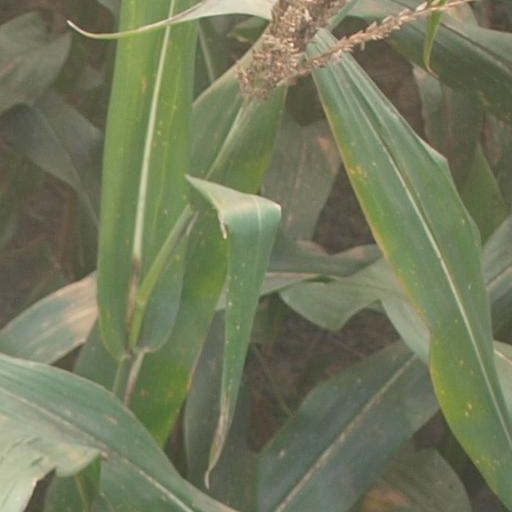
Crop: maize; corn